Clock Tower 3

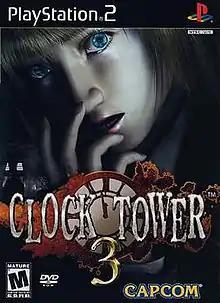
North American box art

is a survival horror video game co-produced by Capcom and Sunsoft for the PlayStation 2. Released in 2002, it is the fourth installment in the "Clock Tower" series, and the first and only video game directed by Japanese film director Kinji Fukasaku. The plot and characters have very little relation to the previous "Clock Tower" games. The story follows 14-year-old Alyssa Hamilton who is part of a family lineage of female warriors who travel through time to defeat evil spirits. Alyssa travels from her time in 2003 London to the 1940s and 1960s in order to defeat these "Entities" and bring peace to troubled souls.